Bio-Dome

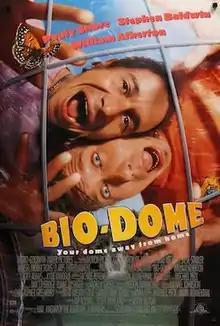
Theatrical release poster

Bio-Dome is a 1996 American comedy film directed by Jason Bloom. It was produced by Motion Picture Corporation of America on a budget of $8.5 million and was distributed theatrically by Metro-Goldwyn-Mayer Pictures.